Mary Carr

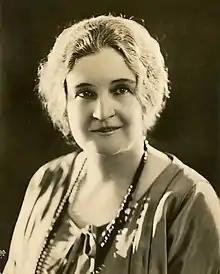
Carr in 1923

Mary Carr (née Kenevan; March 14, 1874 – June 24, 1973) was an American film actress, both in the silent and sound era of film. She appeared in more than 140 films from 1915 to 1956, and was given some of filmdoms plum mother roles in silent pictures, especially Fox's 1920 "Over the Hill to the Poorhouse", which was a great success. Carr bore a strong resemblance to Lucy Beaumont, another famous character actress of the time who specialized in maternal roles. As older actresses such as Mary Maurice and Anna Townsend passed on, Carr, still in her forties, seemed to inherit all the matriarchal roles in silent films.